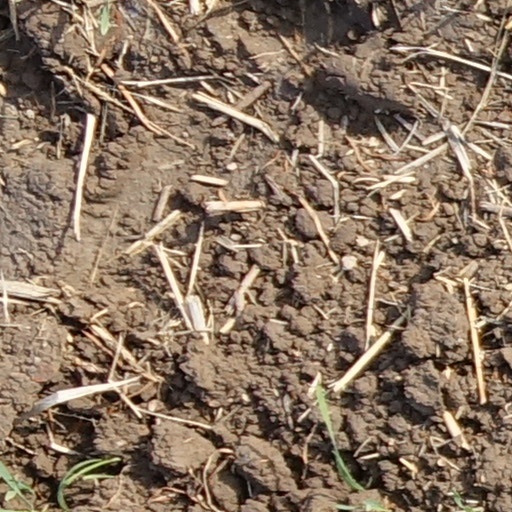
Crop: wheat